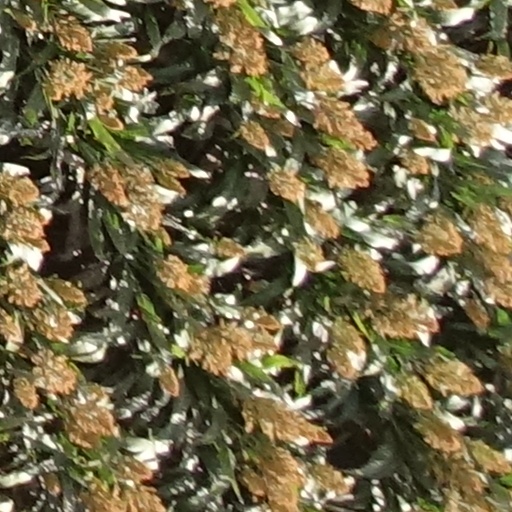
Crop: sorghum